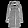
Label: Coat